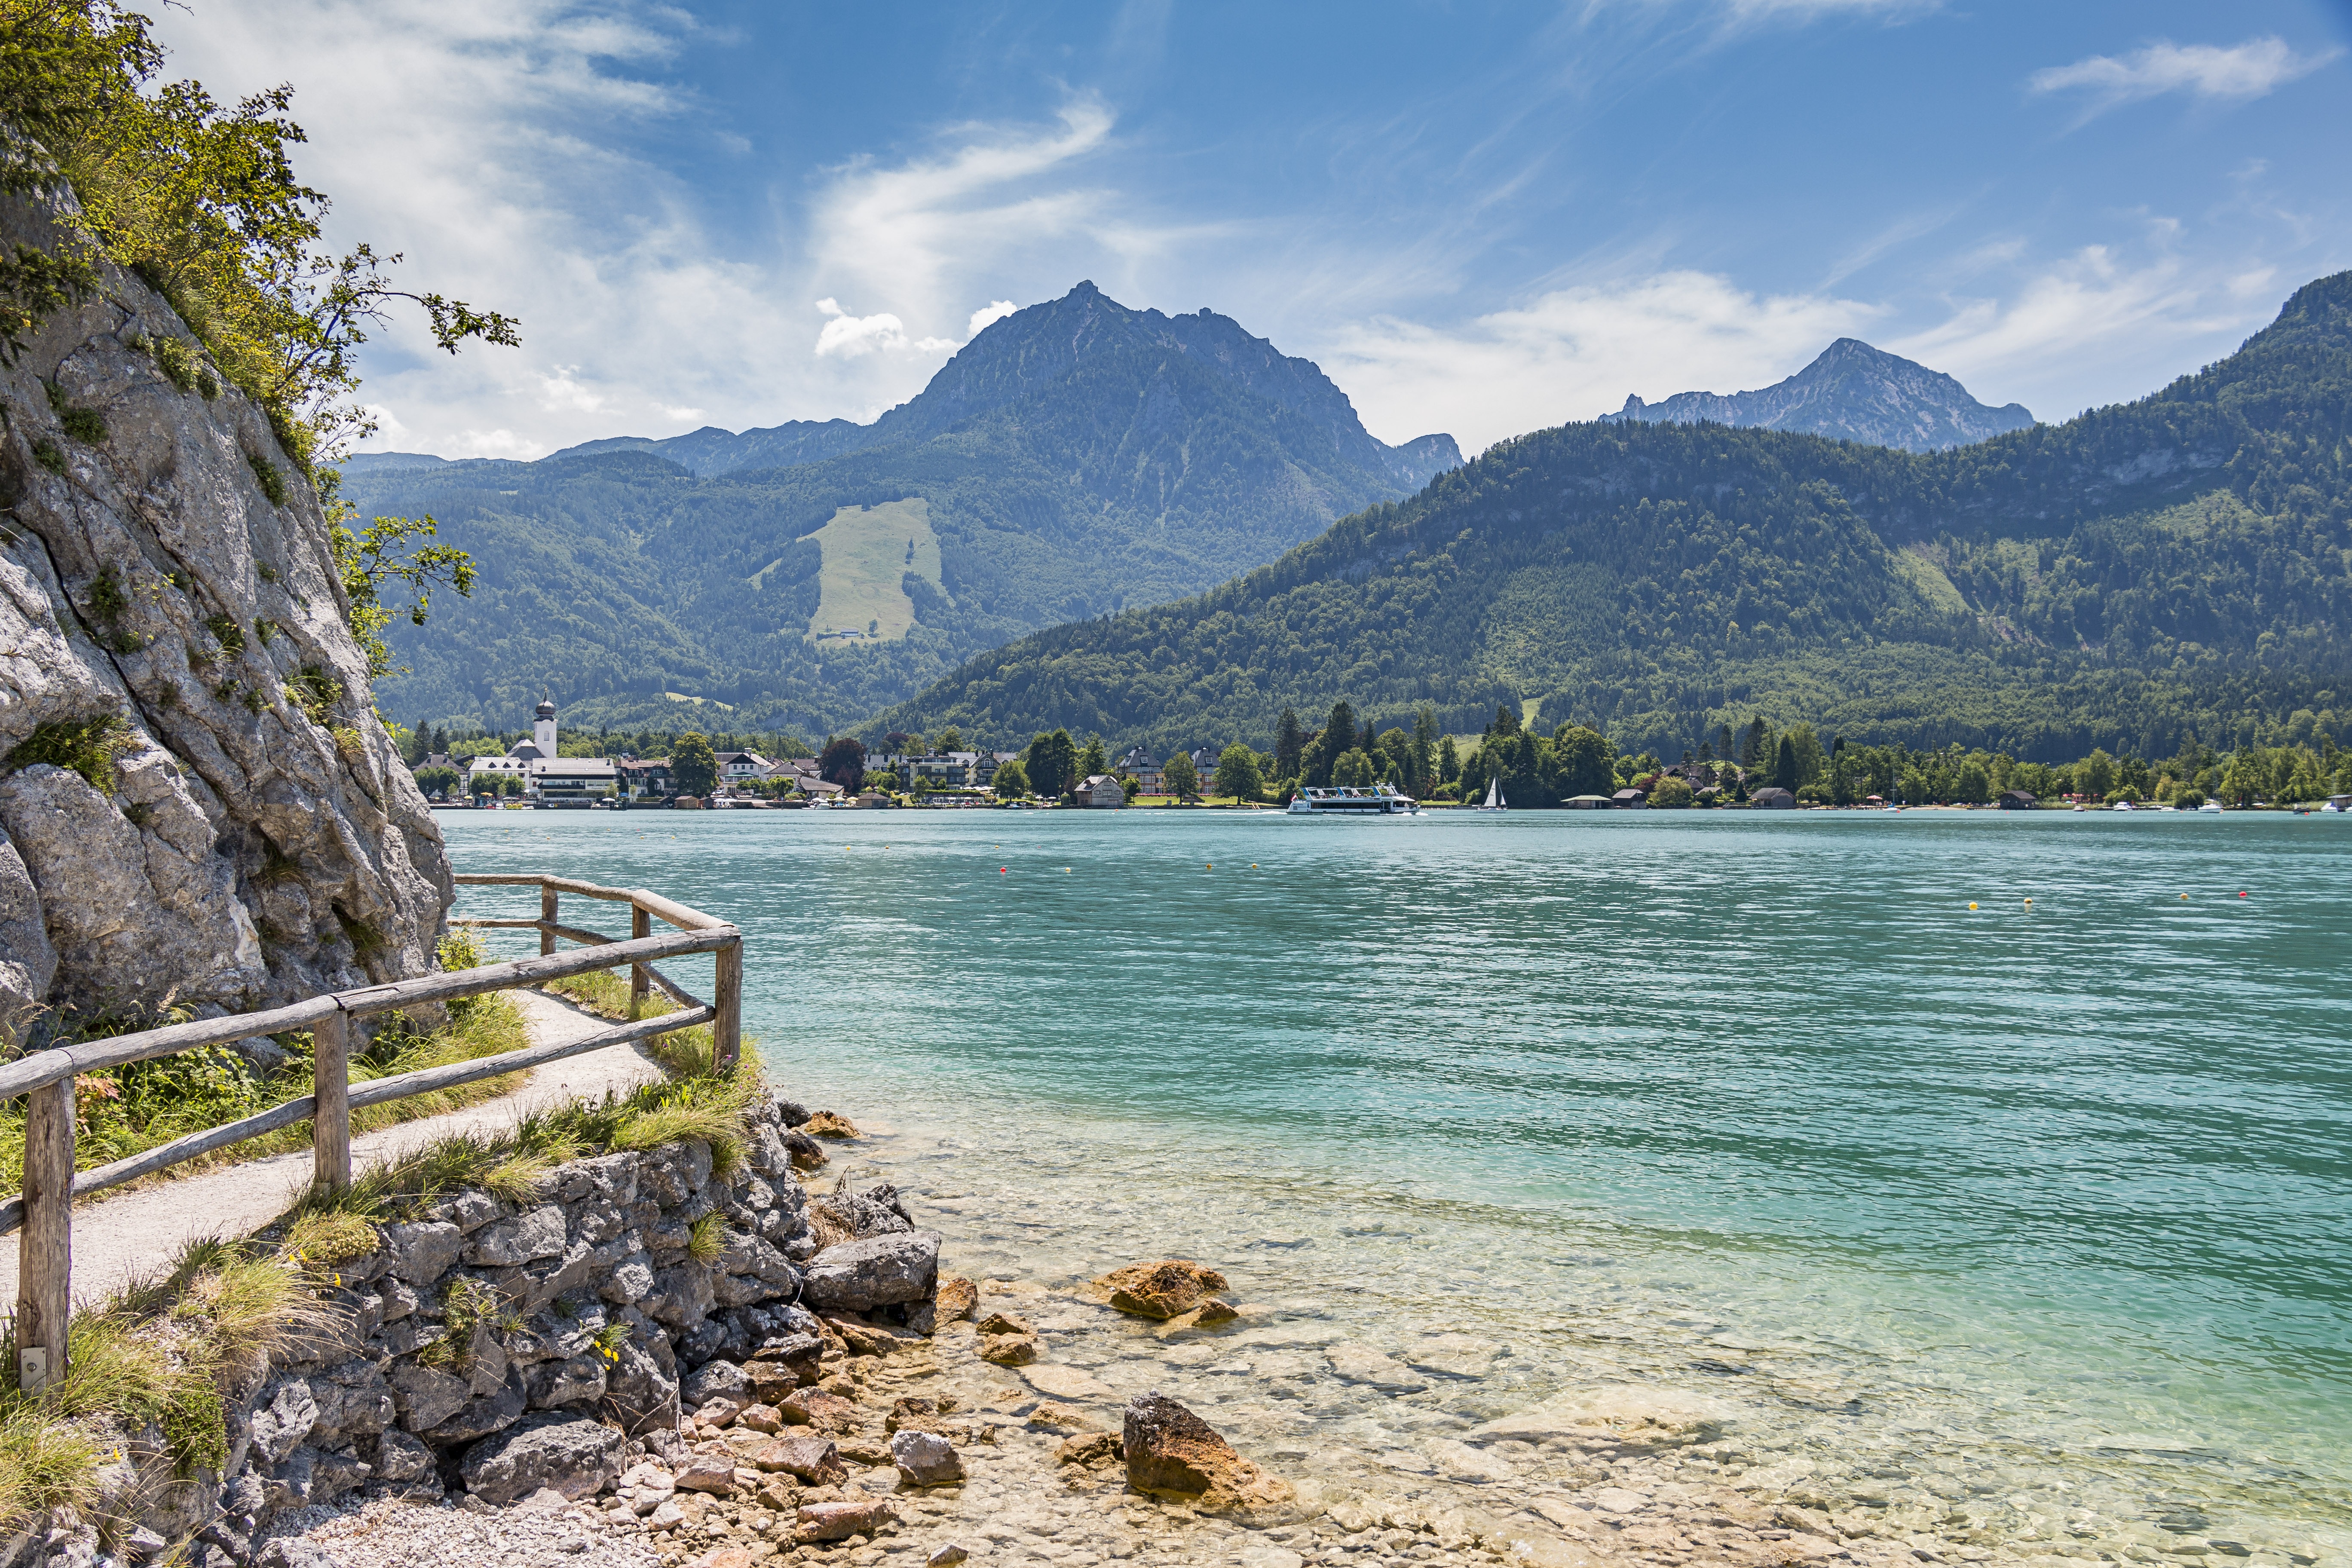
landscape, sea, coast, water, nature, wilderness, mountain, shore, lake, view, mountain range, panorama, vacation, bay, reservoir, body of water, austria, mountains, loch, salzburger land, lake wolfgang, st wolfgang, mountainous landforms